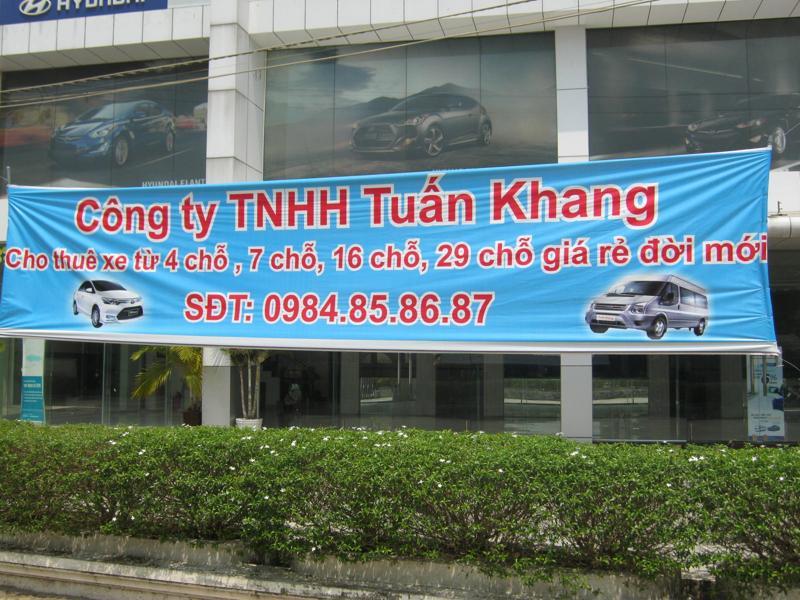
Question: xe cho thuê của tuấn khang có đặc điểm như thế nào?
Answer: xe cho thuê của tuấn khang giá rẻ đời mới